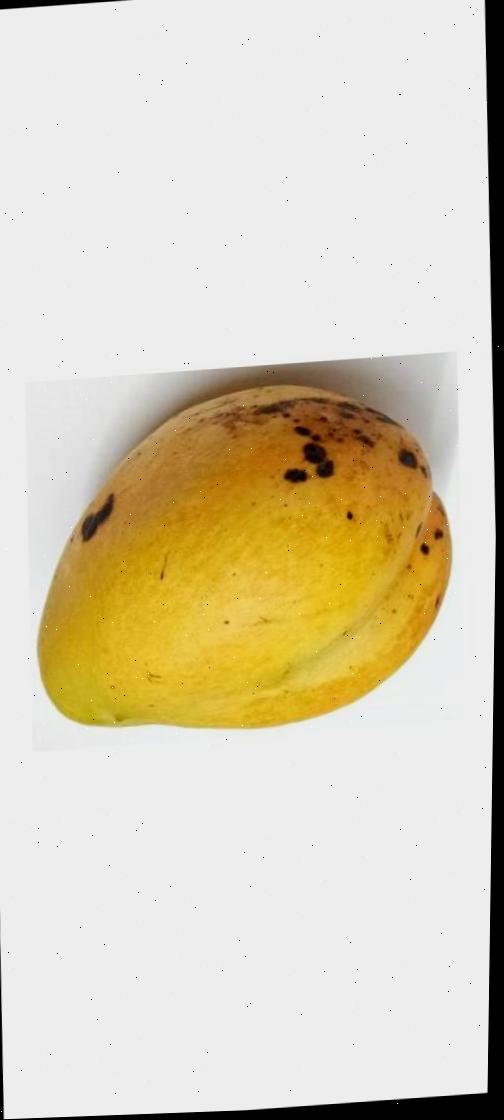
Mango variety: Bari-11